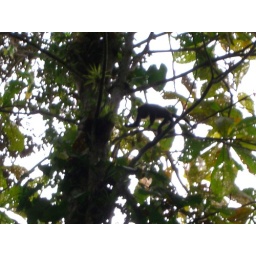
Howler monkey sitting in a tree.